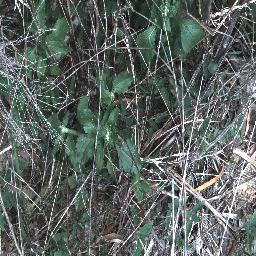
Label: siam_weed